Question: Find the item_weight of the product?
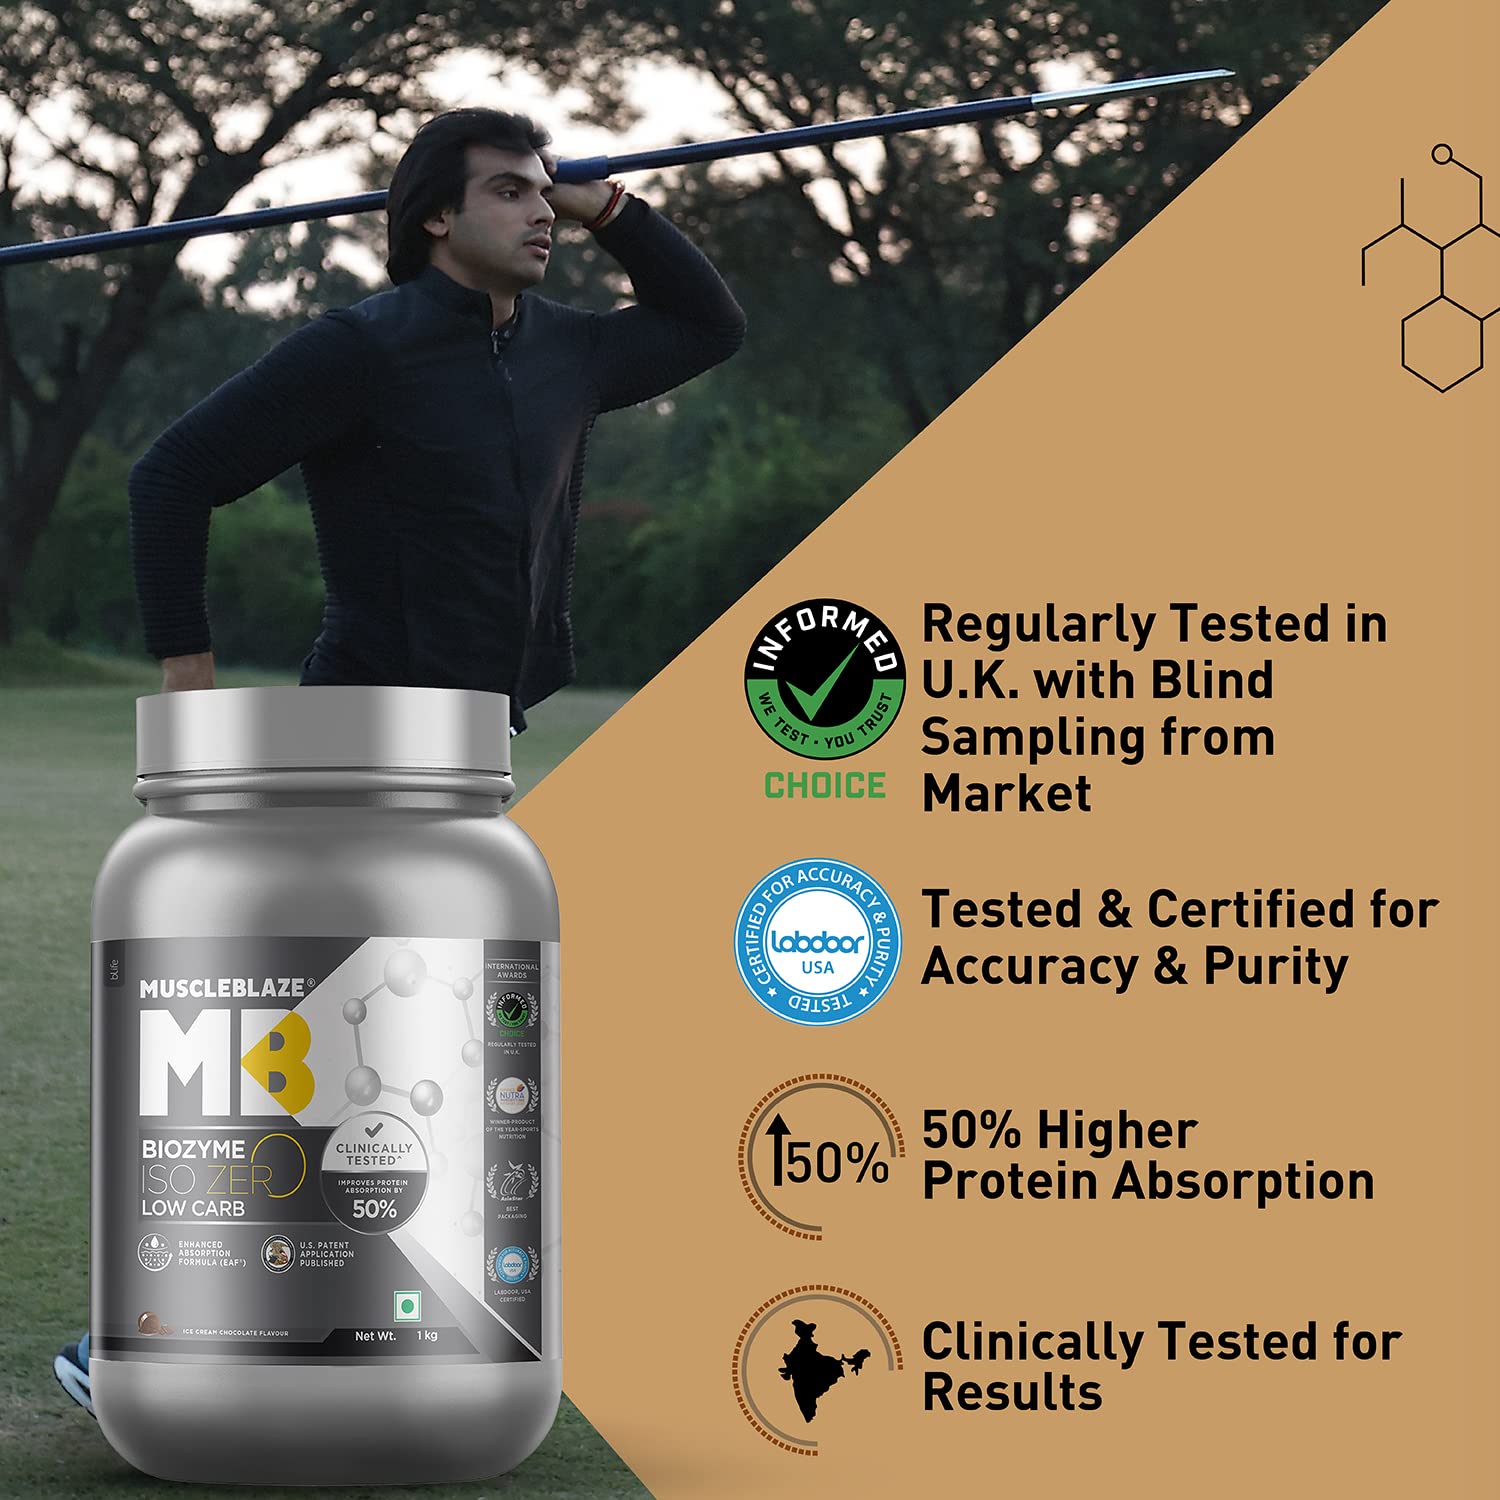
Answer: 1 kilogram